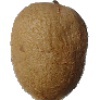
Label: kiwi